1990 North American Nations Cup

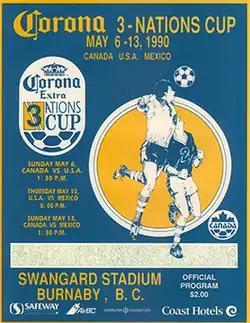

The Corona Three Nations Cup (also referred to as the North American Nations Cup or North American Championship) was an association football championship for CONCACAF's North American Zone.